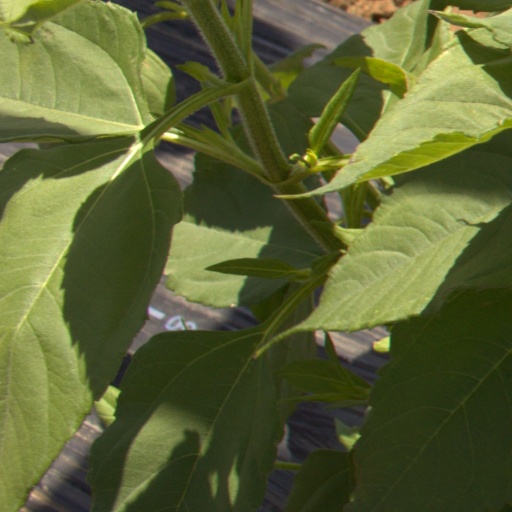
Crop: Jerusalem artichoke